Edith Kingdon

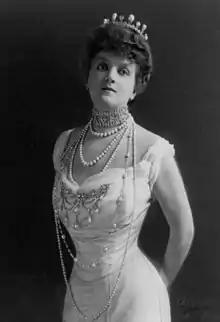
Kingdon in 1903

Edith Mary Kingdon Gould (August 24, 1864 – November 13, 1921) was an American actress. She married George Jay Gould, American railroad developer and speculator known as one of the ruthless robber barons of the Gilded Age.